James Rolph

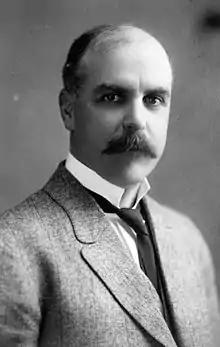
Rolph during his tenure as Mayor of San Francisco

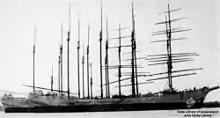
"Annie M. Rolph" at dock

Rolph was born in San Francisco, the son of Margaret (née Nicol) and James Rolph. He had four brothers, including Thomas Rolph, and two sisters. After attending school in the Mission District, he went to work as an office boy in a commission house. He married Annie Marshall Reid (1872–1956) and had at least one son: James Rolph III (1904–1980).